Emine Demir

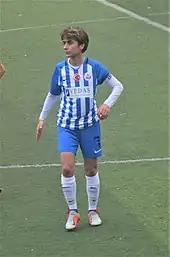
Emine Demir of Hakkarigücü Spor in the 2018–19 First League.

Emine Demir of Hakkarigücü Spor in the 2018–19 Turkish Women's First.